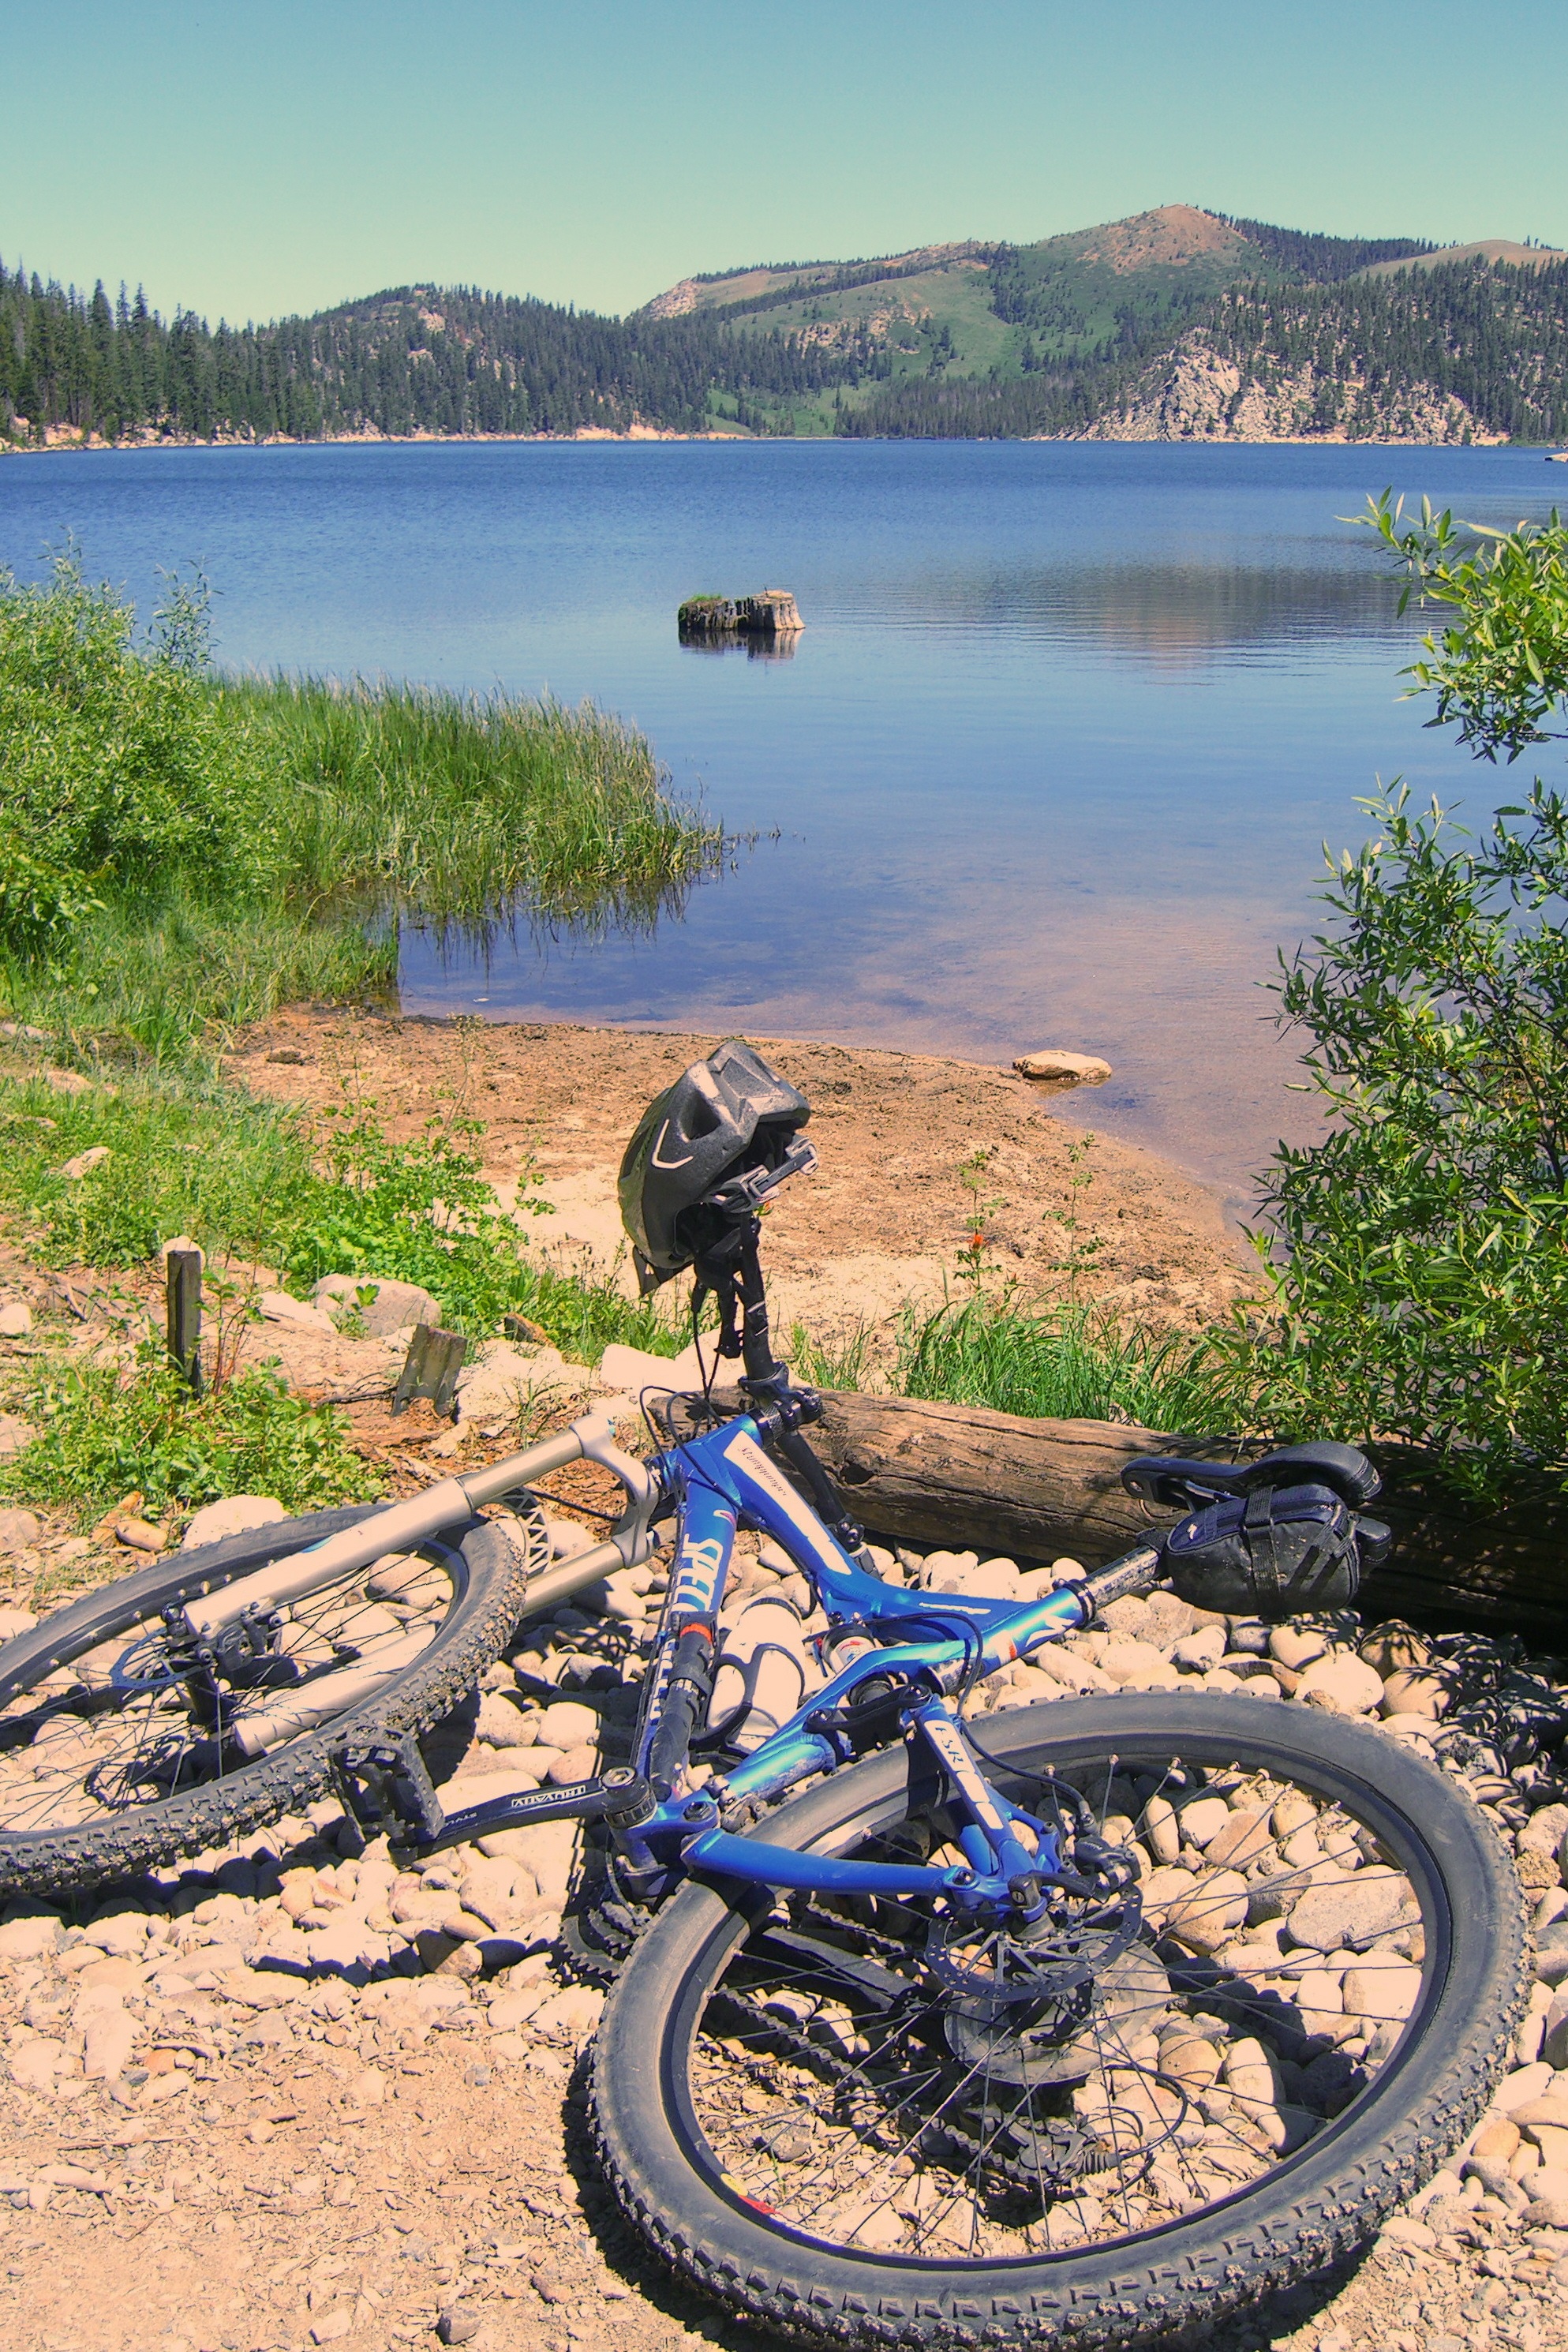
landscape, sea, tree, water, lake, vehicle, soil, mountain bike, mountains, mountain biking, outdoor sports